Chattahoochee, Florida

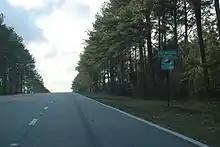
The sign for Chattahoochee on U.S. Route 90

The southern part of the city includes the community of River Junction at 30°41′N 84°50′W (30.686, –84.841). In the mid-1880s, River Junction was established as a railroad connection point between the Florida Central & Western, later the Seaboard Air Line, and the Pensacola & Atlantic. The connecting track survives.